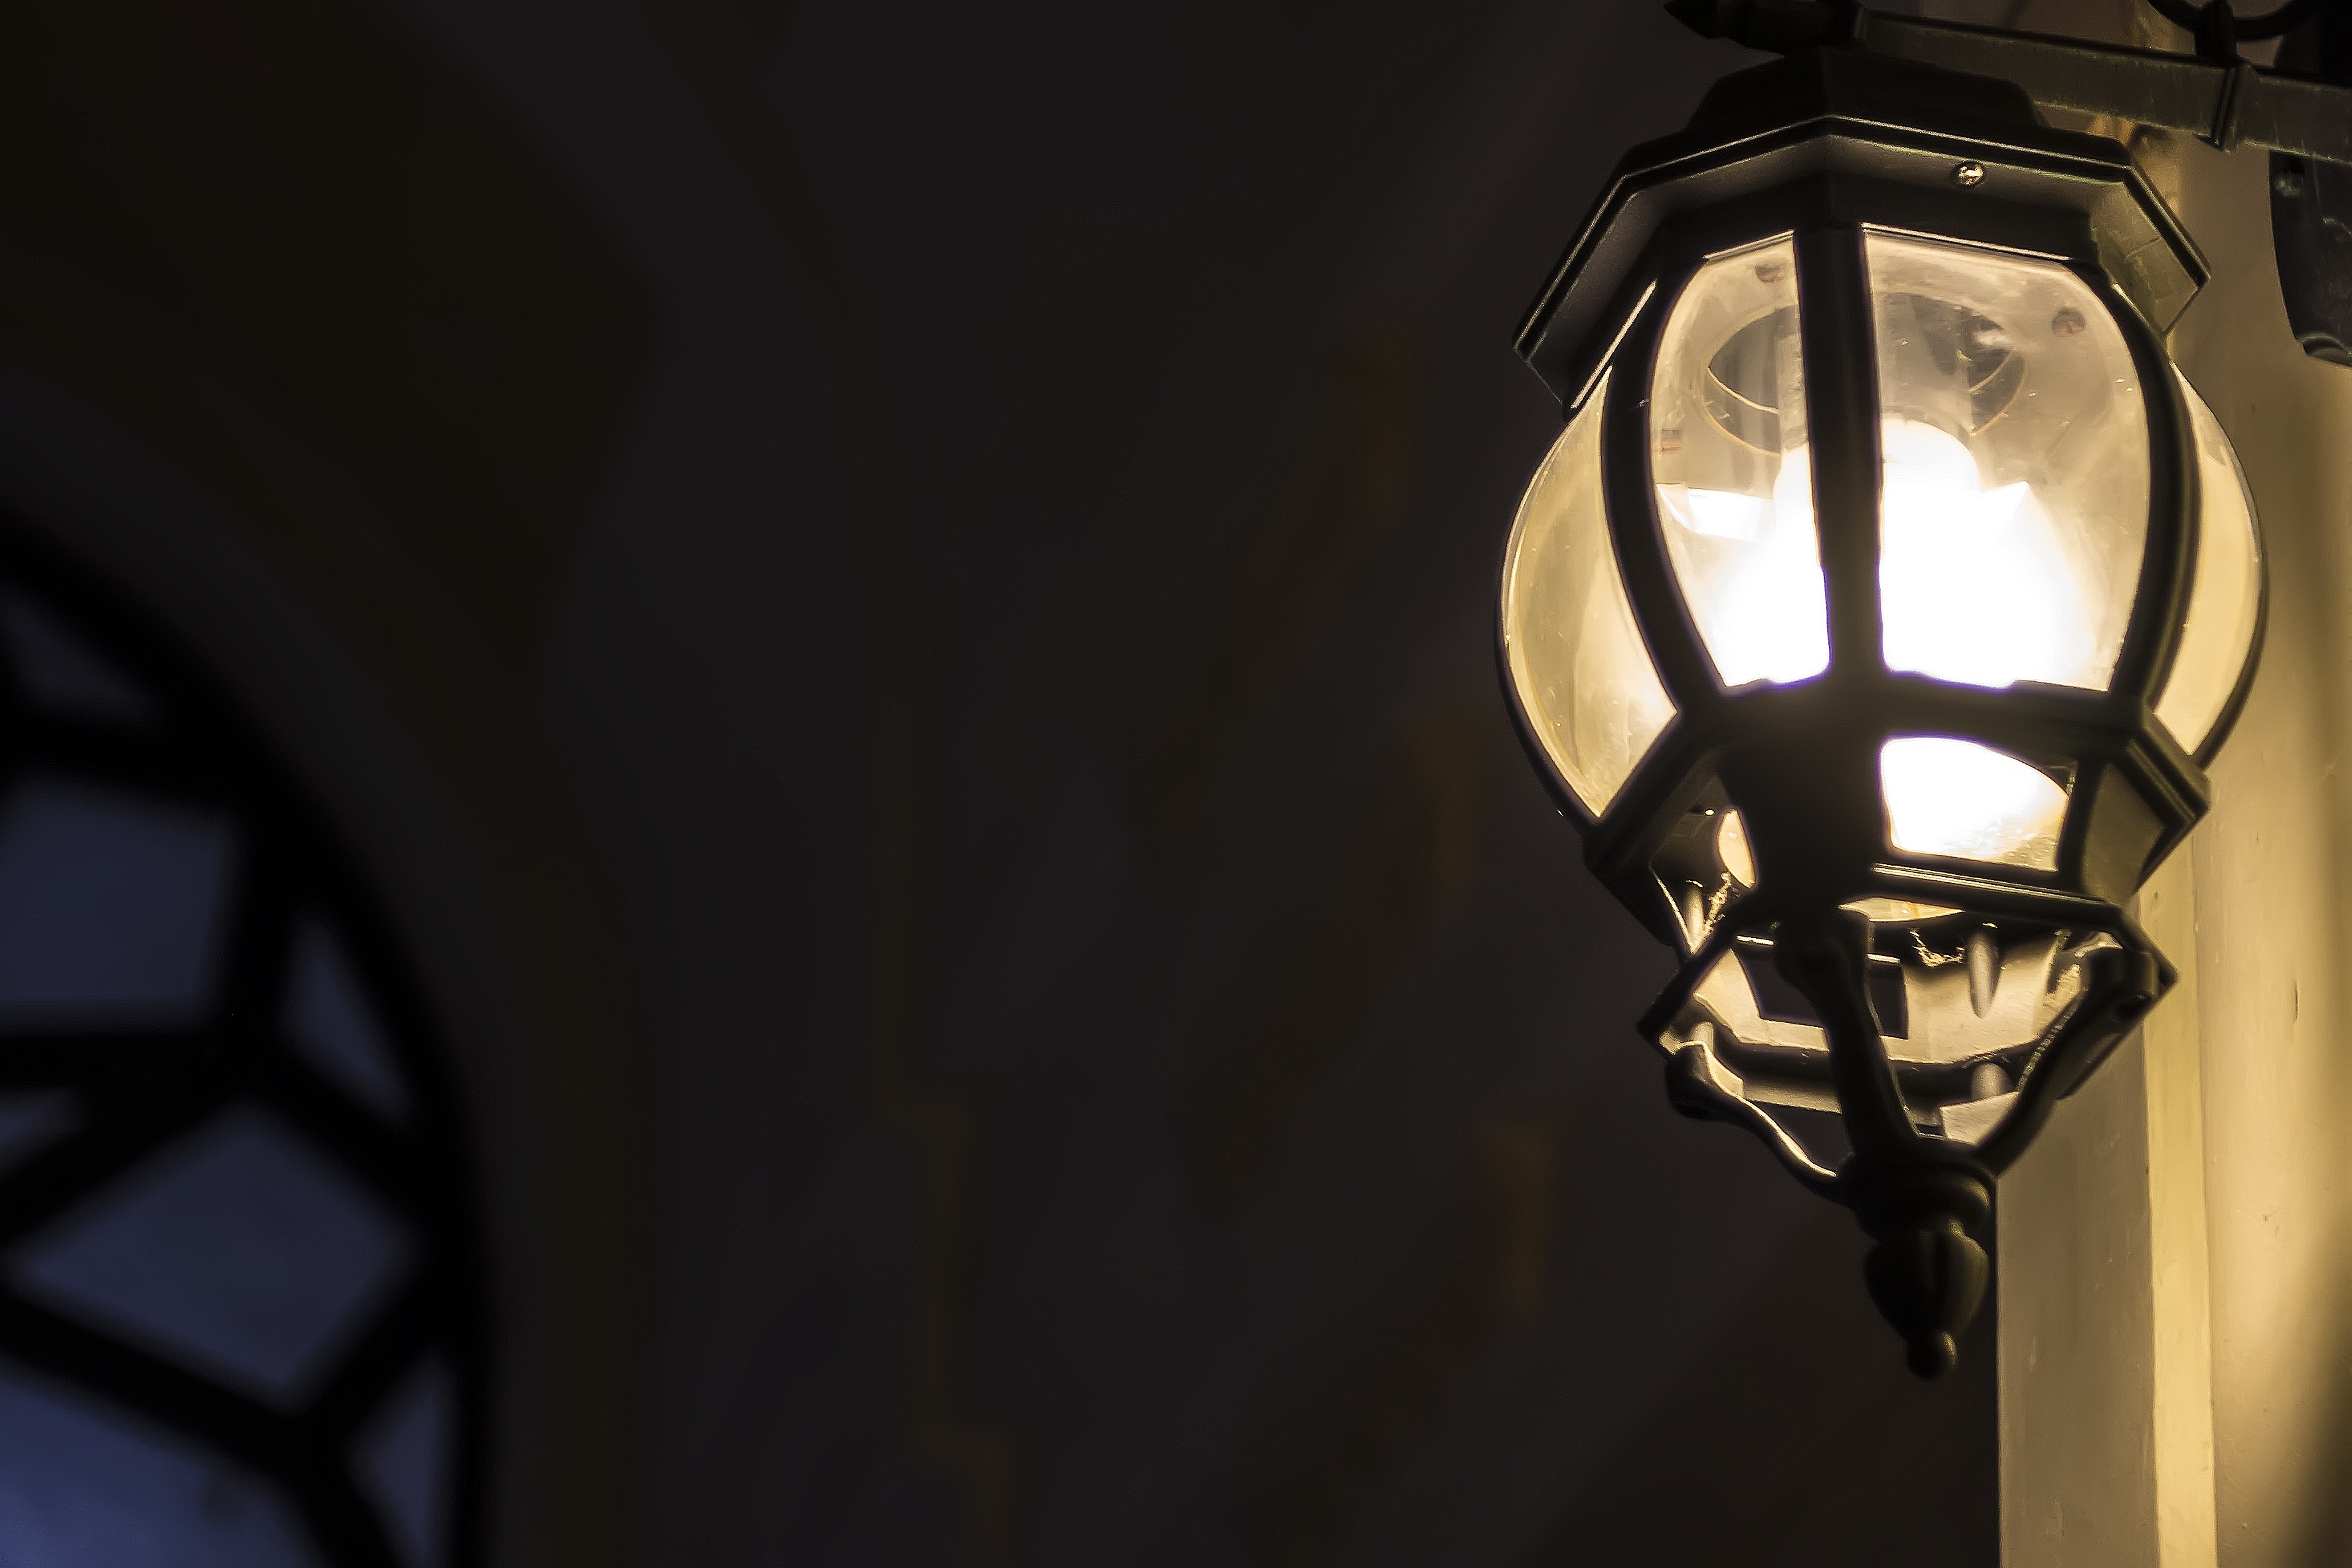
walking, light, bokeh, girl, bridge, street, photography, photographer, window, glass, city, urban, river, photo, darkness, street light, black, lighting, taking photo, girlfriend, photos, streets, danube, buildings, light fixture, budapest, hungary, style, riverside, city park, photo shoot, street photo